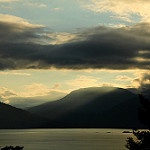
Label: mountain